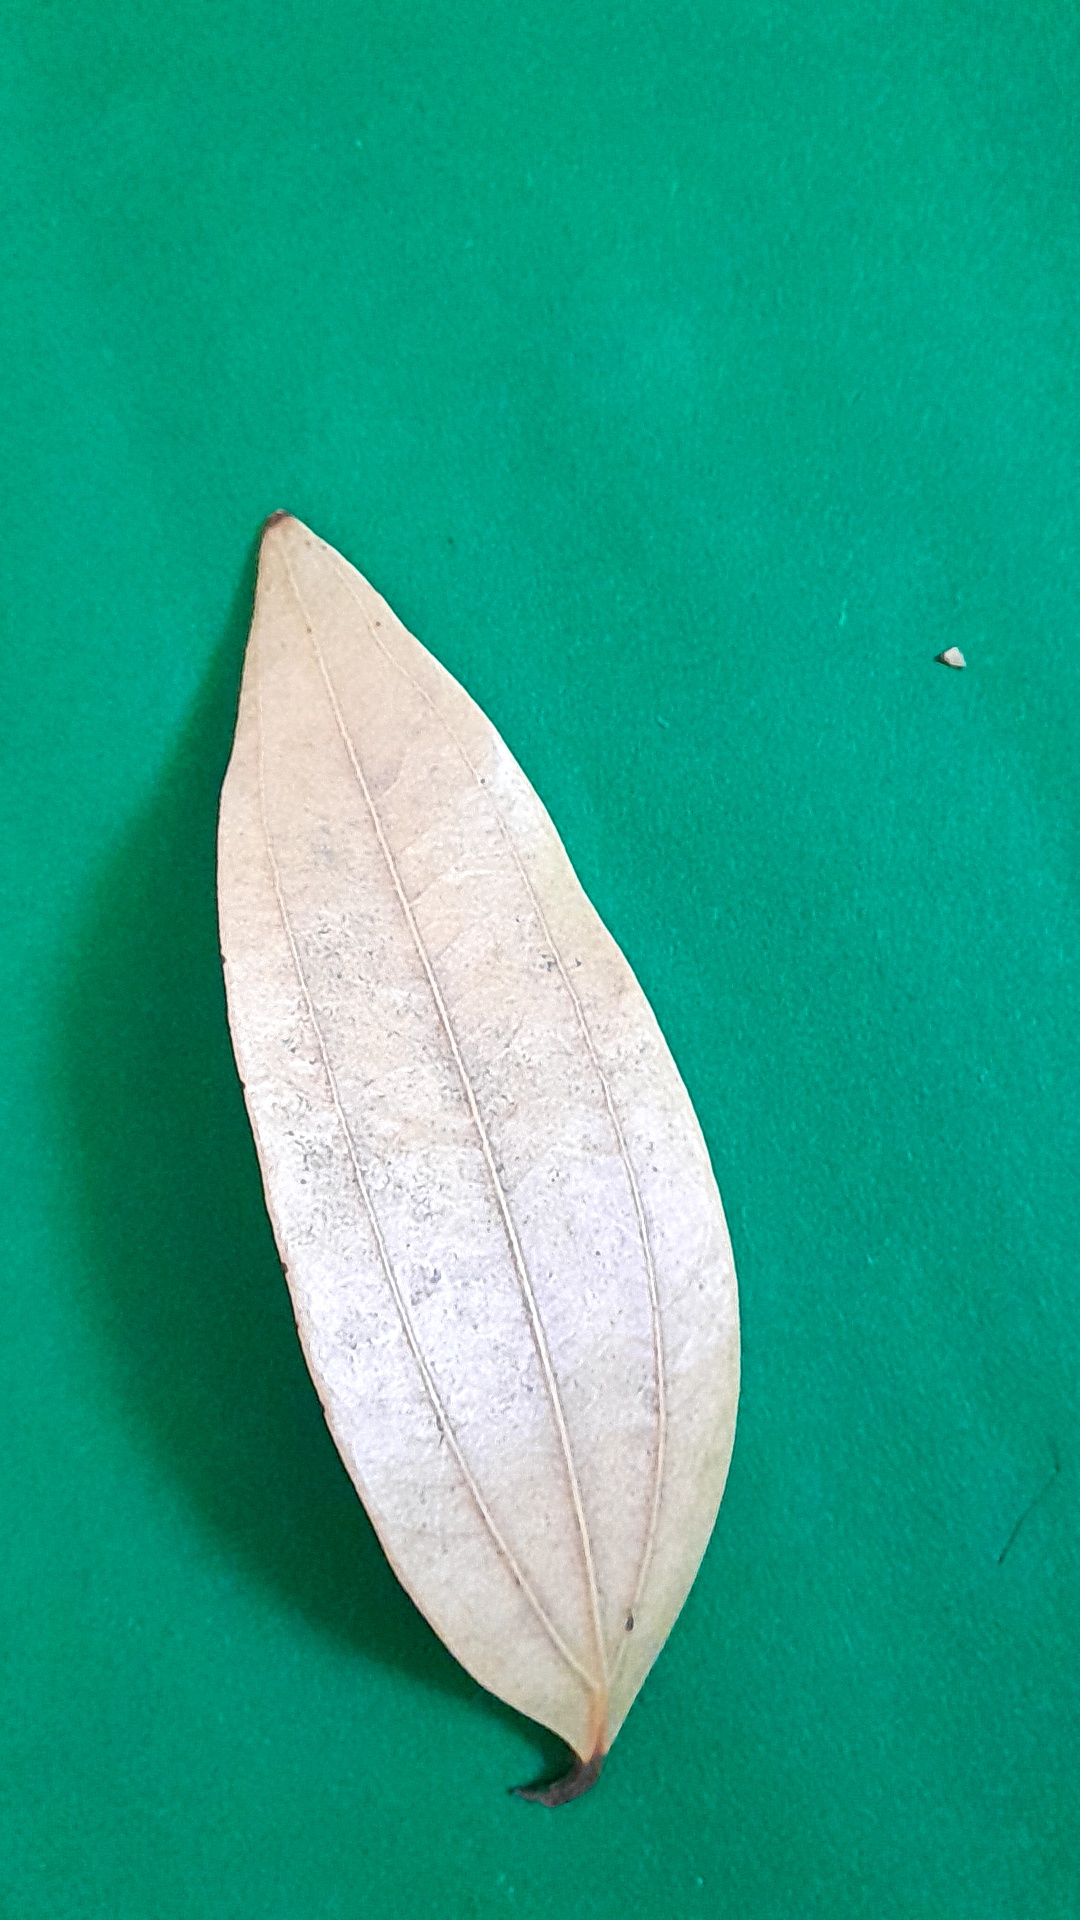
Label: Dry Leaf